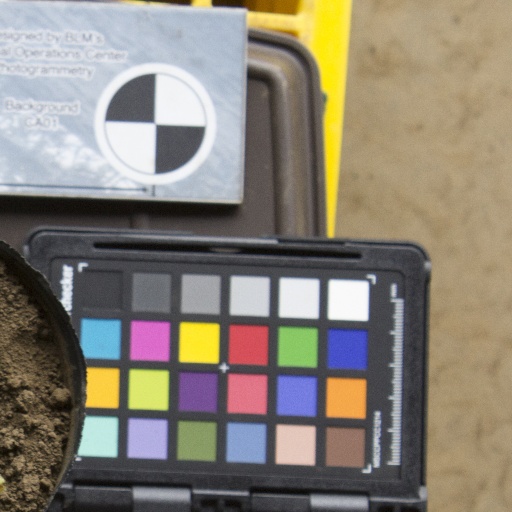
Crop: soybean